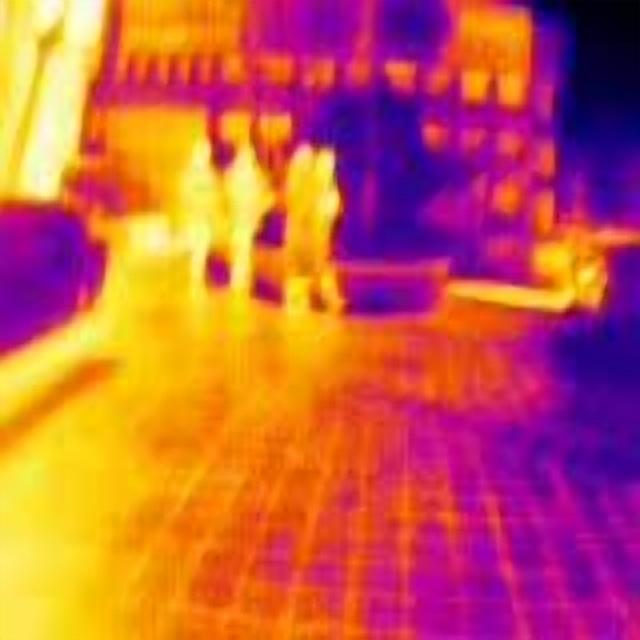
Detected objects:
label: person
label: person
label: person
label: person